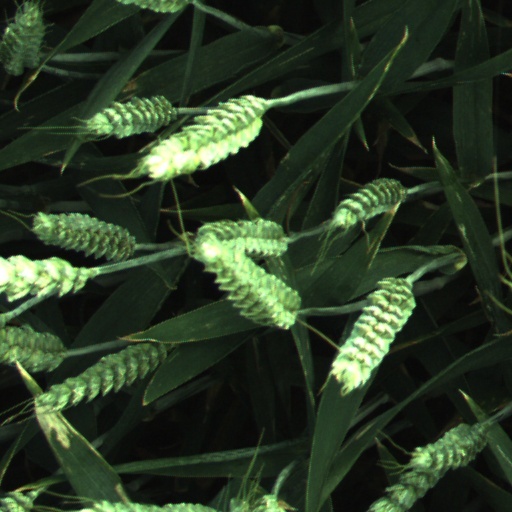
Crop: wheat